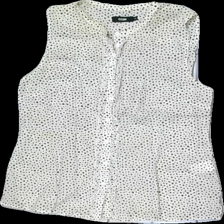
View: front
Type: Blouse
Category: Ladies
Brand: Not in the list
Brand text on label: ccdk
Colors: White, Brown
Material: 100% cotton
Pattern: Dots
Cut: Regular
Size: 42
Season: All
Trend: 90s
Stains: Major
Damage location: bottom center
Damage 2: fläckar
Damage 2 location: top center
Price range: <50
Recommended usage: Export
Description: vit blus med prickar och utan ärmar, fläckar runt halsen
Comment: vintage